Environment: real
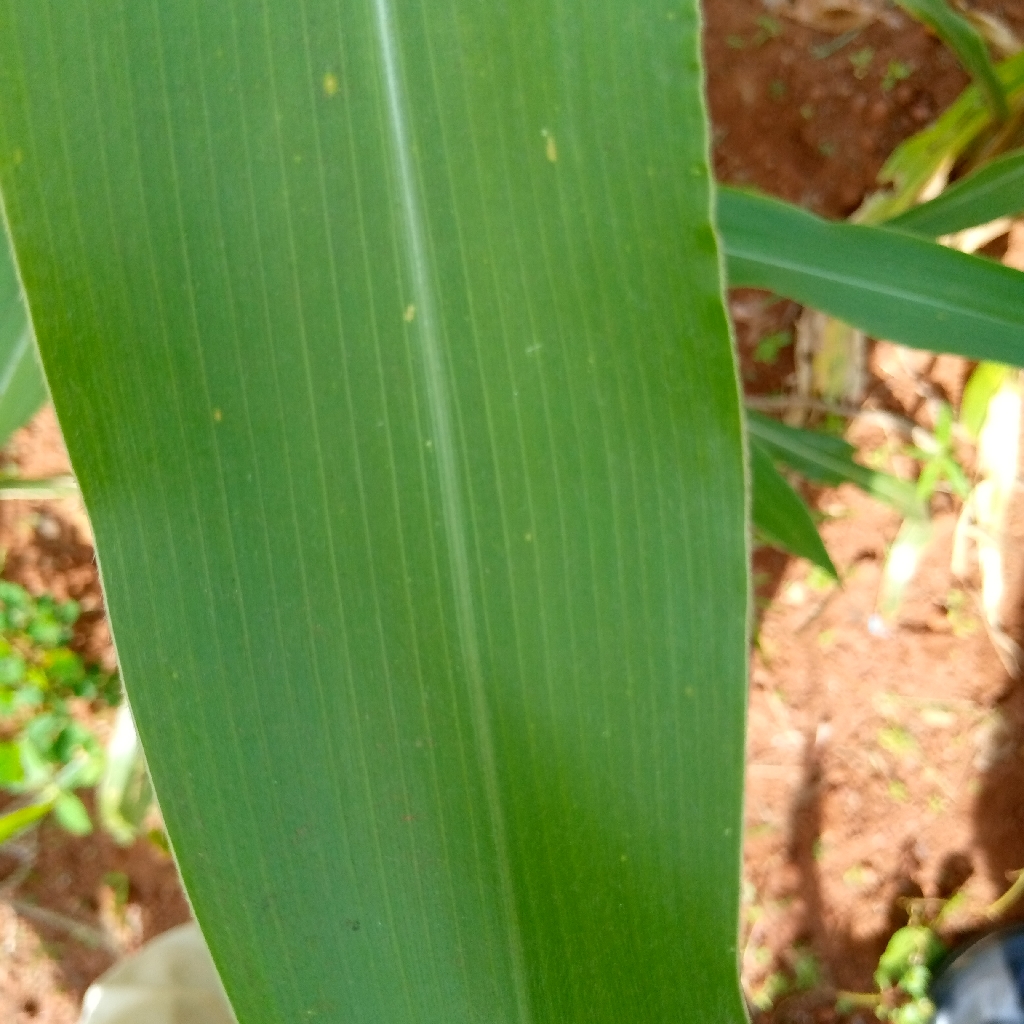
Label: healthy